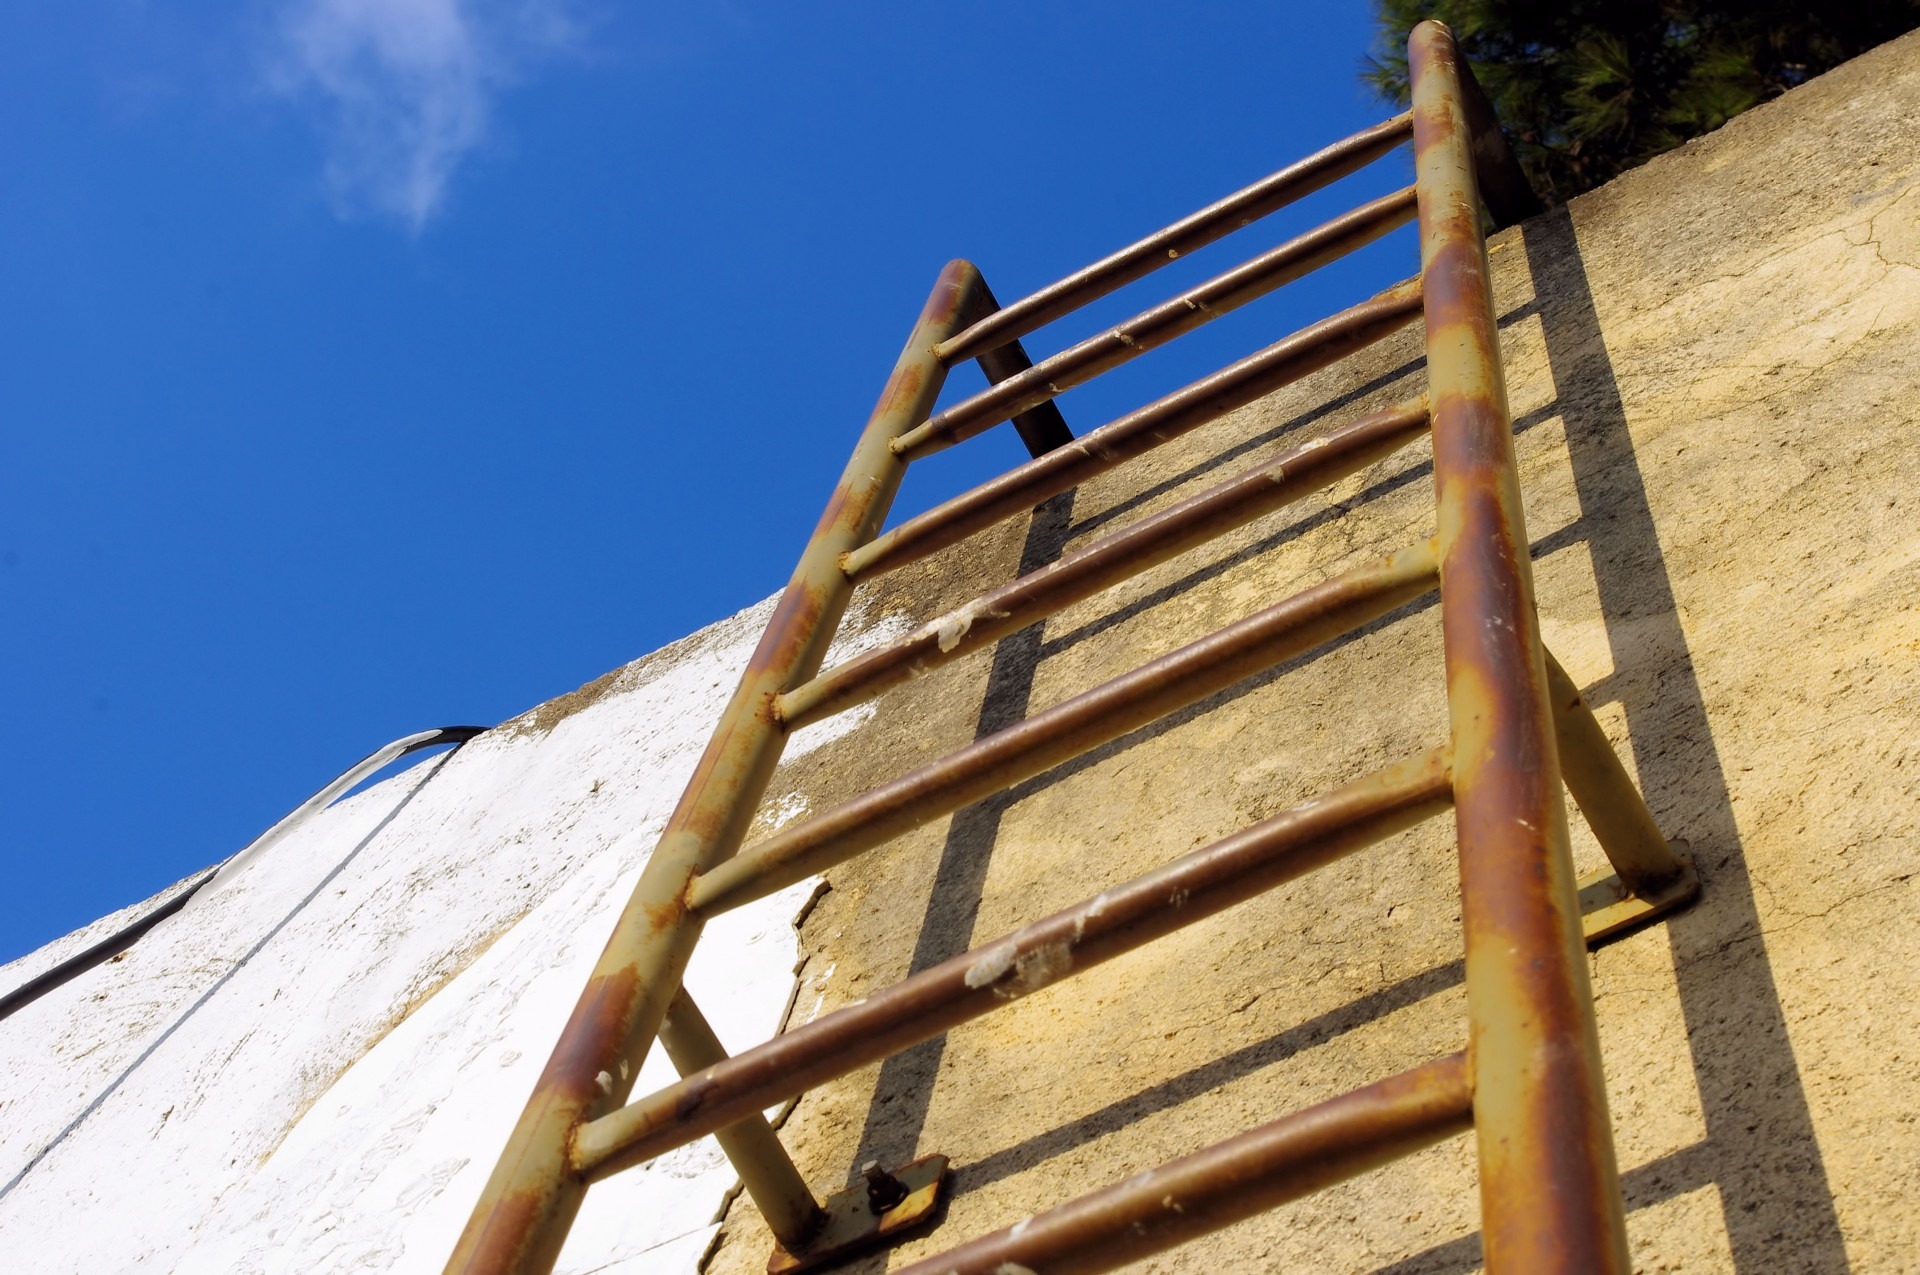
wood, roof, old, rust, climbing, ladder, rise, corporation, skywards, outdoor structure